Marco Börries

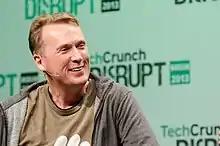
Marco Börries 2013 in Berlin

Marco Börries (born 1 August 1968) is a German IT entrepreneur. He is best known as the founder of Star Division, who developed StarOffice, which later became OpenOffice.org.